Václav Bolemír Nebeský

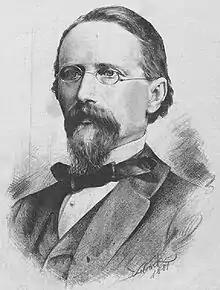

Václav Bolemír Nebeský (18 August 1818 – 17 August 1882) was a Czech poet active during the Czech National Revival.